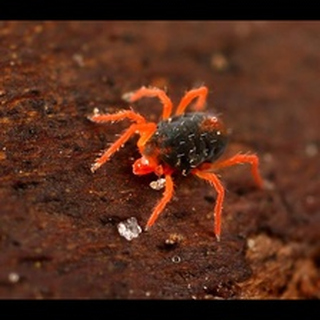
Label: wheat_mite